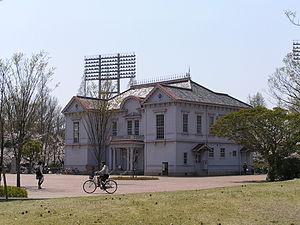
La 17ᵉ division est une unité d'infanterie de l'armée impériale japonaise. Son nom de code est Division Lune et son symbole militaire est 17D. Elle est l'une des deux nouvelles divisions créées immédiatement après la guerre russo-japonaise. Elle reçoit ses couleurs le 13 novembre 1907. Son quartier-général est initialement situé à Okayama et elle recrute principalement dans les trois préfectures d'Okayama, d'Hirohima, et de Shimane. Le premier commandant de la division est le lieutenant-général Ichinohe Hyōe.